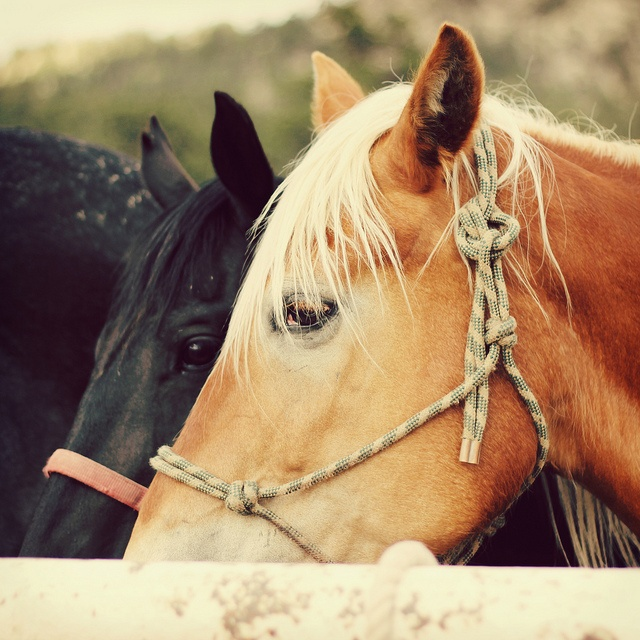
One light and one dark horse don't notice their color differences.
A black horse and a brown horse stand with their faces together.
A close up picture of a black and brown horse.
A brown and black horse with their heads near one another
A pair of horses are stand near each other, one is brown and one is black.